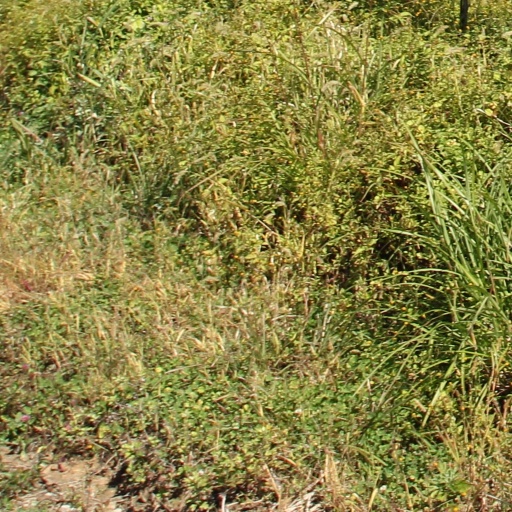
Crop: grape